Battle of Kirkuk (1733)

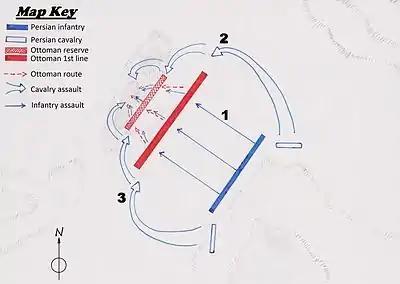
1. The Persian infantry advance against the Ottoman line and both sides engage in musketry for two hours 2. Nader sends Haji Beg Khan around the Ottoman left with 15,000 cavalry 3. Nader flanks the Ottoman right with another 15,000 cavalry, thereby completing the Envelopment of the Ottomans.

The Persian Jazāyerchi, after two hours of continuous musketry directly charged into the janissaries ranks. With impeccable timing Nader now released two contingents of cavalry, each 15,000 strong with Haji Beg in command of the right and himself in command of the left contingent, he manoeuvred around the Ottoman line and caught it in a double-envelopment.